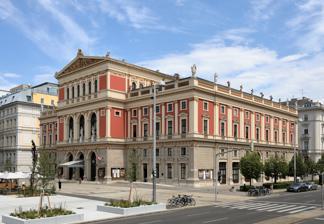
Building: Musikverein
Country: Austria
Year built: 1870
Concert hall in Vienna, Austria Wiener Musikverein View of the Musikverein from Karlsplatz General information Type Concert hall Architectural style Neoclassical Town or city Vienna Country Austria Coordinates 48°12′02″N 16°22′20″E / 48.20056°N 16.37222°E / 48.20056; 16.37222 Current tenants Vienna Philharmonic Inaugurated 6 January 1870 ( 1870-01-06 ) Design and construction Architect(s) Theophil Hansen Website musikverein.at The Wiener Musikverein ( German: [ˌviːnɐ muˈziːkfɐ̯ˌaɪn] or German: [ˌviːnɐ muˈziːkfəˌʁaɪn] ; German for 'Viennese Music Association'), commonly shortened to Musikverein , is a concert hall in Vienna , Austria, which is located in the Innere Stadt district. The building opened in 1870 and is the home of the Vienna Philharmonic orchestra. The acoustics of the building's 'Great Hall' ( Großer Saal ) have earned it recognition alongside other prominent concert halls, such as the Konzerthaus in Berlin, the Concertgebouw in Amsterdam and Symphony Hall in Boston. With the exception of Boston's Symphony Hall, none of these halls was built in the modern era with the application of architectural acoustics, and all share a long, tall and narrow shoebox shape. Building The Musikverein 's front façade by night The Musikverein 's main entrance is situated on Musikvereinsplatz, between Karlsplatz and Bösendorferstraße [ de ] . The building is located behind the Hotel Imperial that fronts on Kärntner Ring, which is part of the Vienna Ring Road (Ringstraße). It was erected as the new concert hall run by the Society of Friends of Music in Vienna , on a piece of land provided by Emperor Franz Joseph I of Austria in 1863. The plans were designed by Danish architect Theophil Hansen in the Neoclassical style of an ancient Greek temple , including a concert hall and a smaller chamber music hall. The building was inaugurated on 6 January 1870. A major donor was Nikolaus Dumba , an industrialist and liberal politician of Aromanian Greek - Albanian (Voskopoja) descent, whose name was given by the Austrian government to a small street ( Dumbastraße [ de ] ) near the Musikverein . The Golden Hall The Great Hall, also known as the Golden Hall Staatskapelle Berlin , Wiener Singverein and Vienna Boys' Choir at the Golden Hall, 2009 Pianist Yundi at the Golden Hall, 2024 The Great Hall ( Großer Musikvereinssaal ), also called the Golden Hall ( Goldener Saal ), is about 49 m (161 ft) long, 19 m (62 ft) wide, and 18 m (59 ft) high. It has 1,744 seats and standing room for 300. The Scandal Concert of 1913 was given there, and it is the venue for the annual Vienna New Year's Concert . The Great Hall's lively acoustics are primarily based on Hansen's intuition, as he could not rely on any studies on architectural acoustics . The room's rectangular shape and proportions, its boxes and sculptures allow early and numerous sound reflections . The Great Hall originally included a historic pipe organ built by Friedrich Ladegast . Its first organ recital was held by Anton Bruckner in 1872. The present-day instrument was originally installed in 1907 by the Austrian firm of Rieger Orgelbau , highly esteemed by musicians such as Franz Schmidt or Marcel Dupré , and rebuilt in 2011. In 2001, a renovation program began. Several new rehearsal halls were installed in the basement. Gallery Halls Gläserner Saal / Magna Auditorium Brahmssaal Venue Size Height Seats Großer Musikvereinssaal (Goldener Saal) 48.8 × 19.1 m 17.75 m 1744 seats and c. 300 standing Brahmssaal 32.5 × 10.3 m 11 m 600 seats Gläserner Saal /Magna Auditorium 22 × 12.5 m 8 m 380 seats Metallener Saal 10.5 × 10.8 m 3.2 m 70 seats Steinerner Saal /Horst Haschek Auditorium 13 × ~8.6 m ~3.3m 60 seats Hölzerner Saal (not used for concerts) 11.5 × 7.5 m 3.4m 60 seats The names of the six halls refer to gold, Johannes Brahms , glass, metal, stone and wood respectively. References